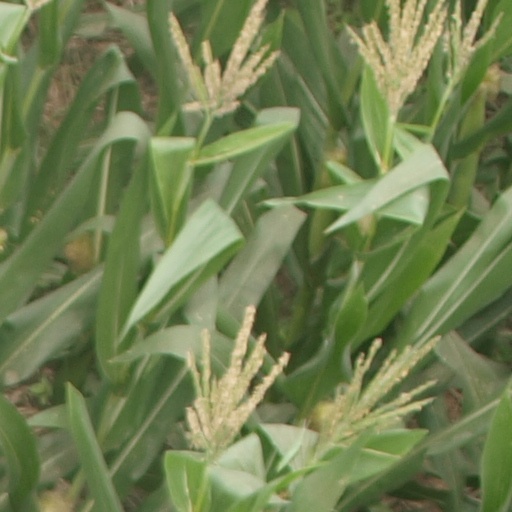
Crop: maize; corn